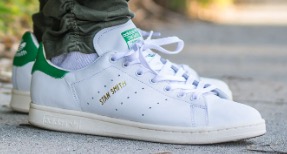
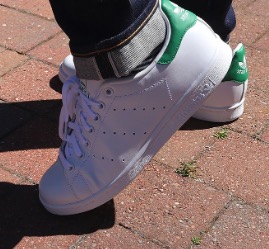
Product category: misc
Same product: yes